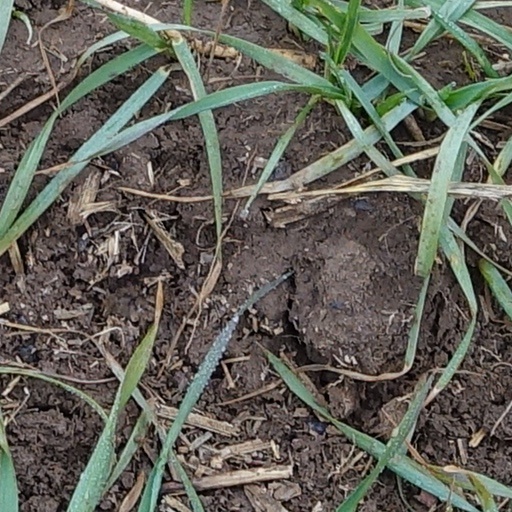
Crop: wheat